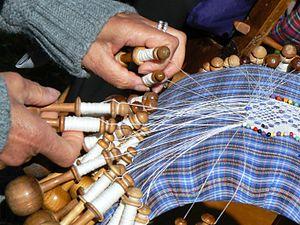
La dentelle de Cogne est une dentelle effectuée à la main à l'aide de fuseaux à Cogne, en Vallée d'Aoste.